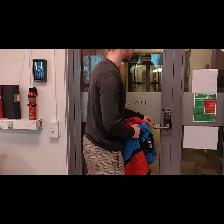
Label: Human